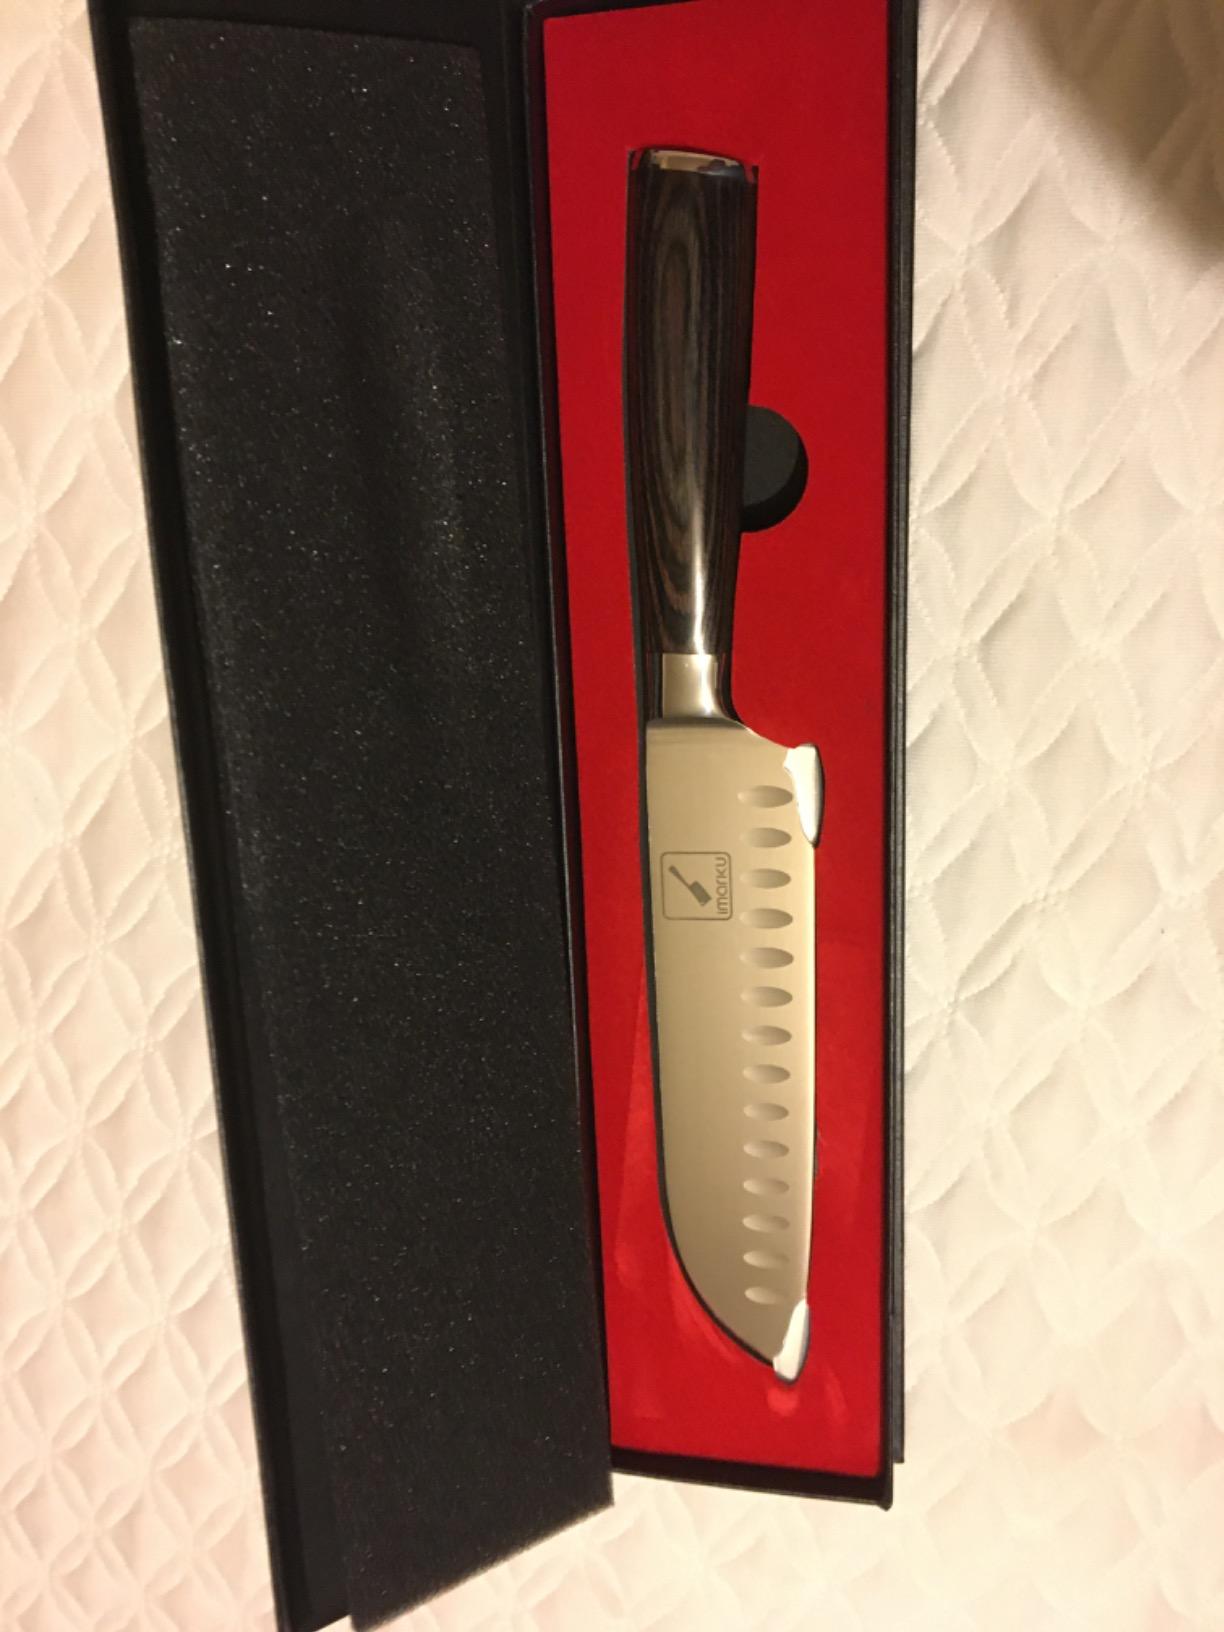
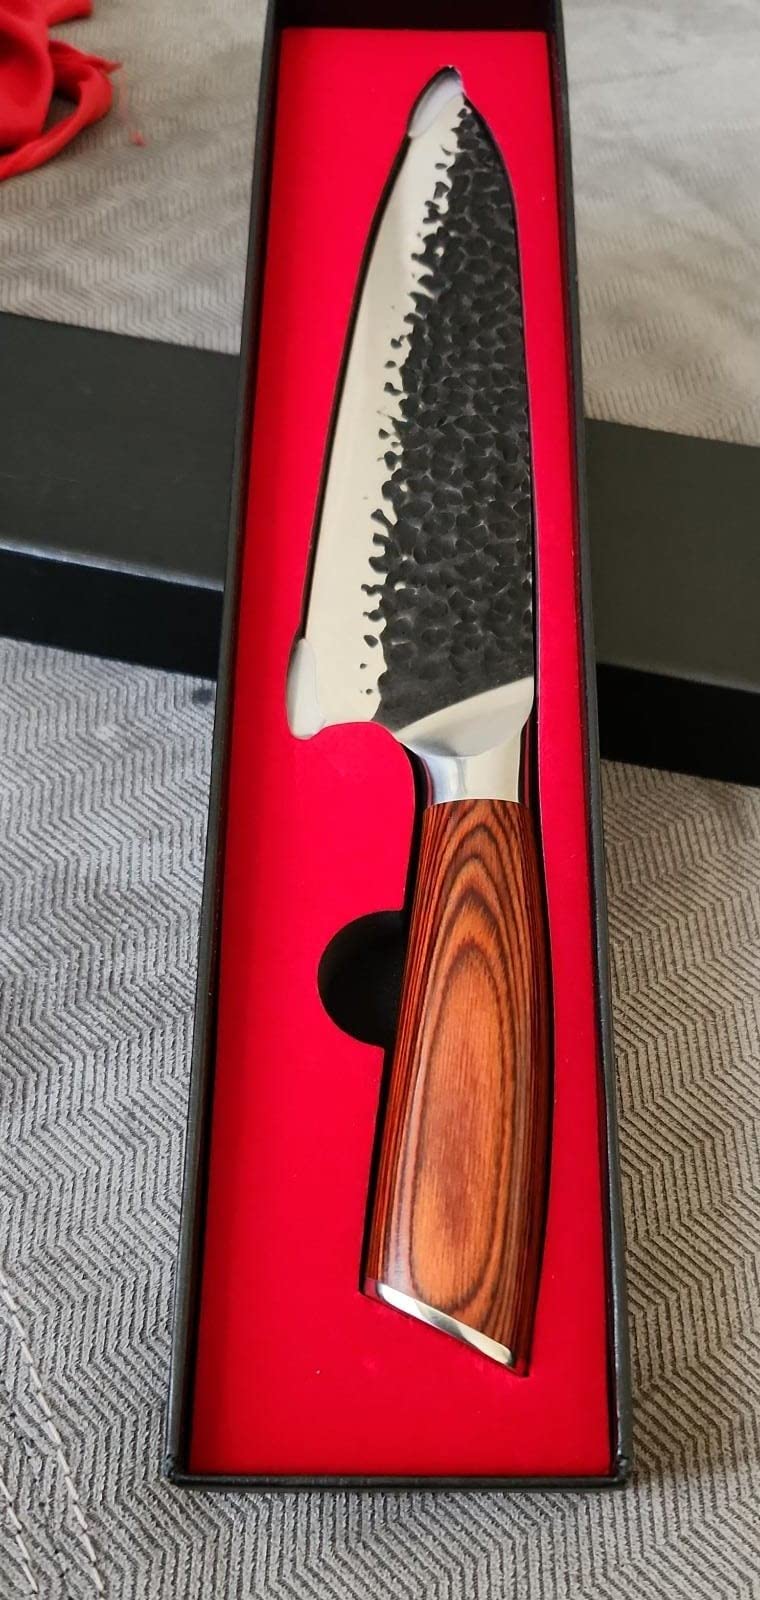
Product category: items_knife
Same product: no